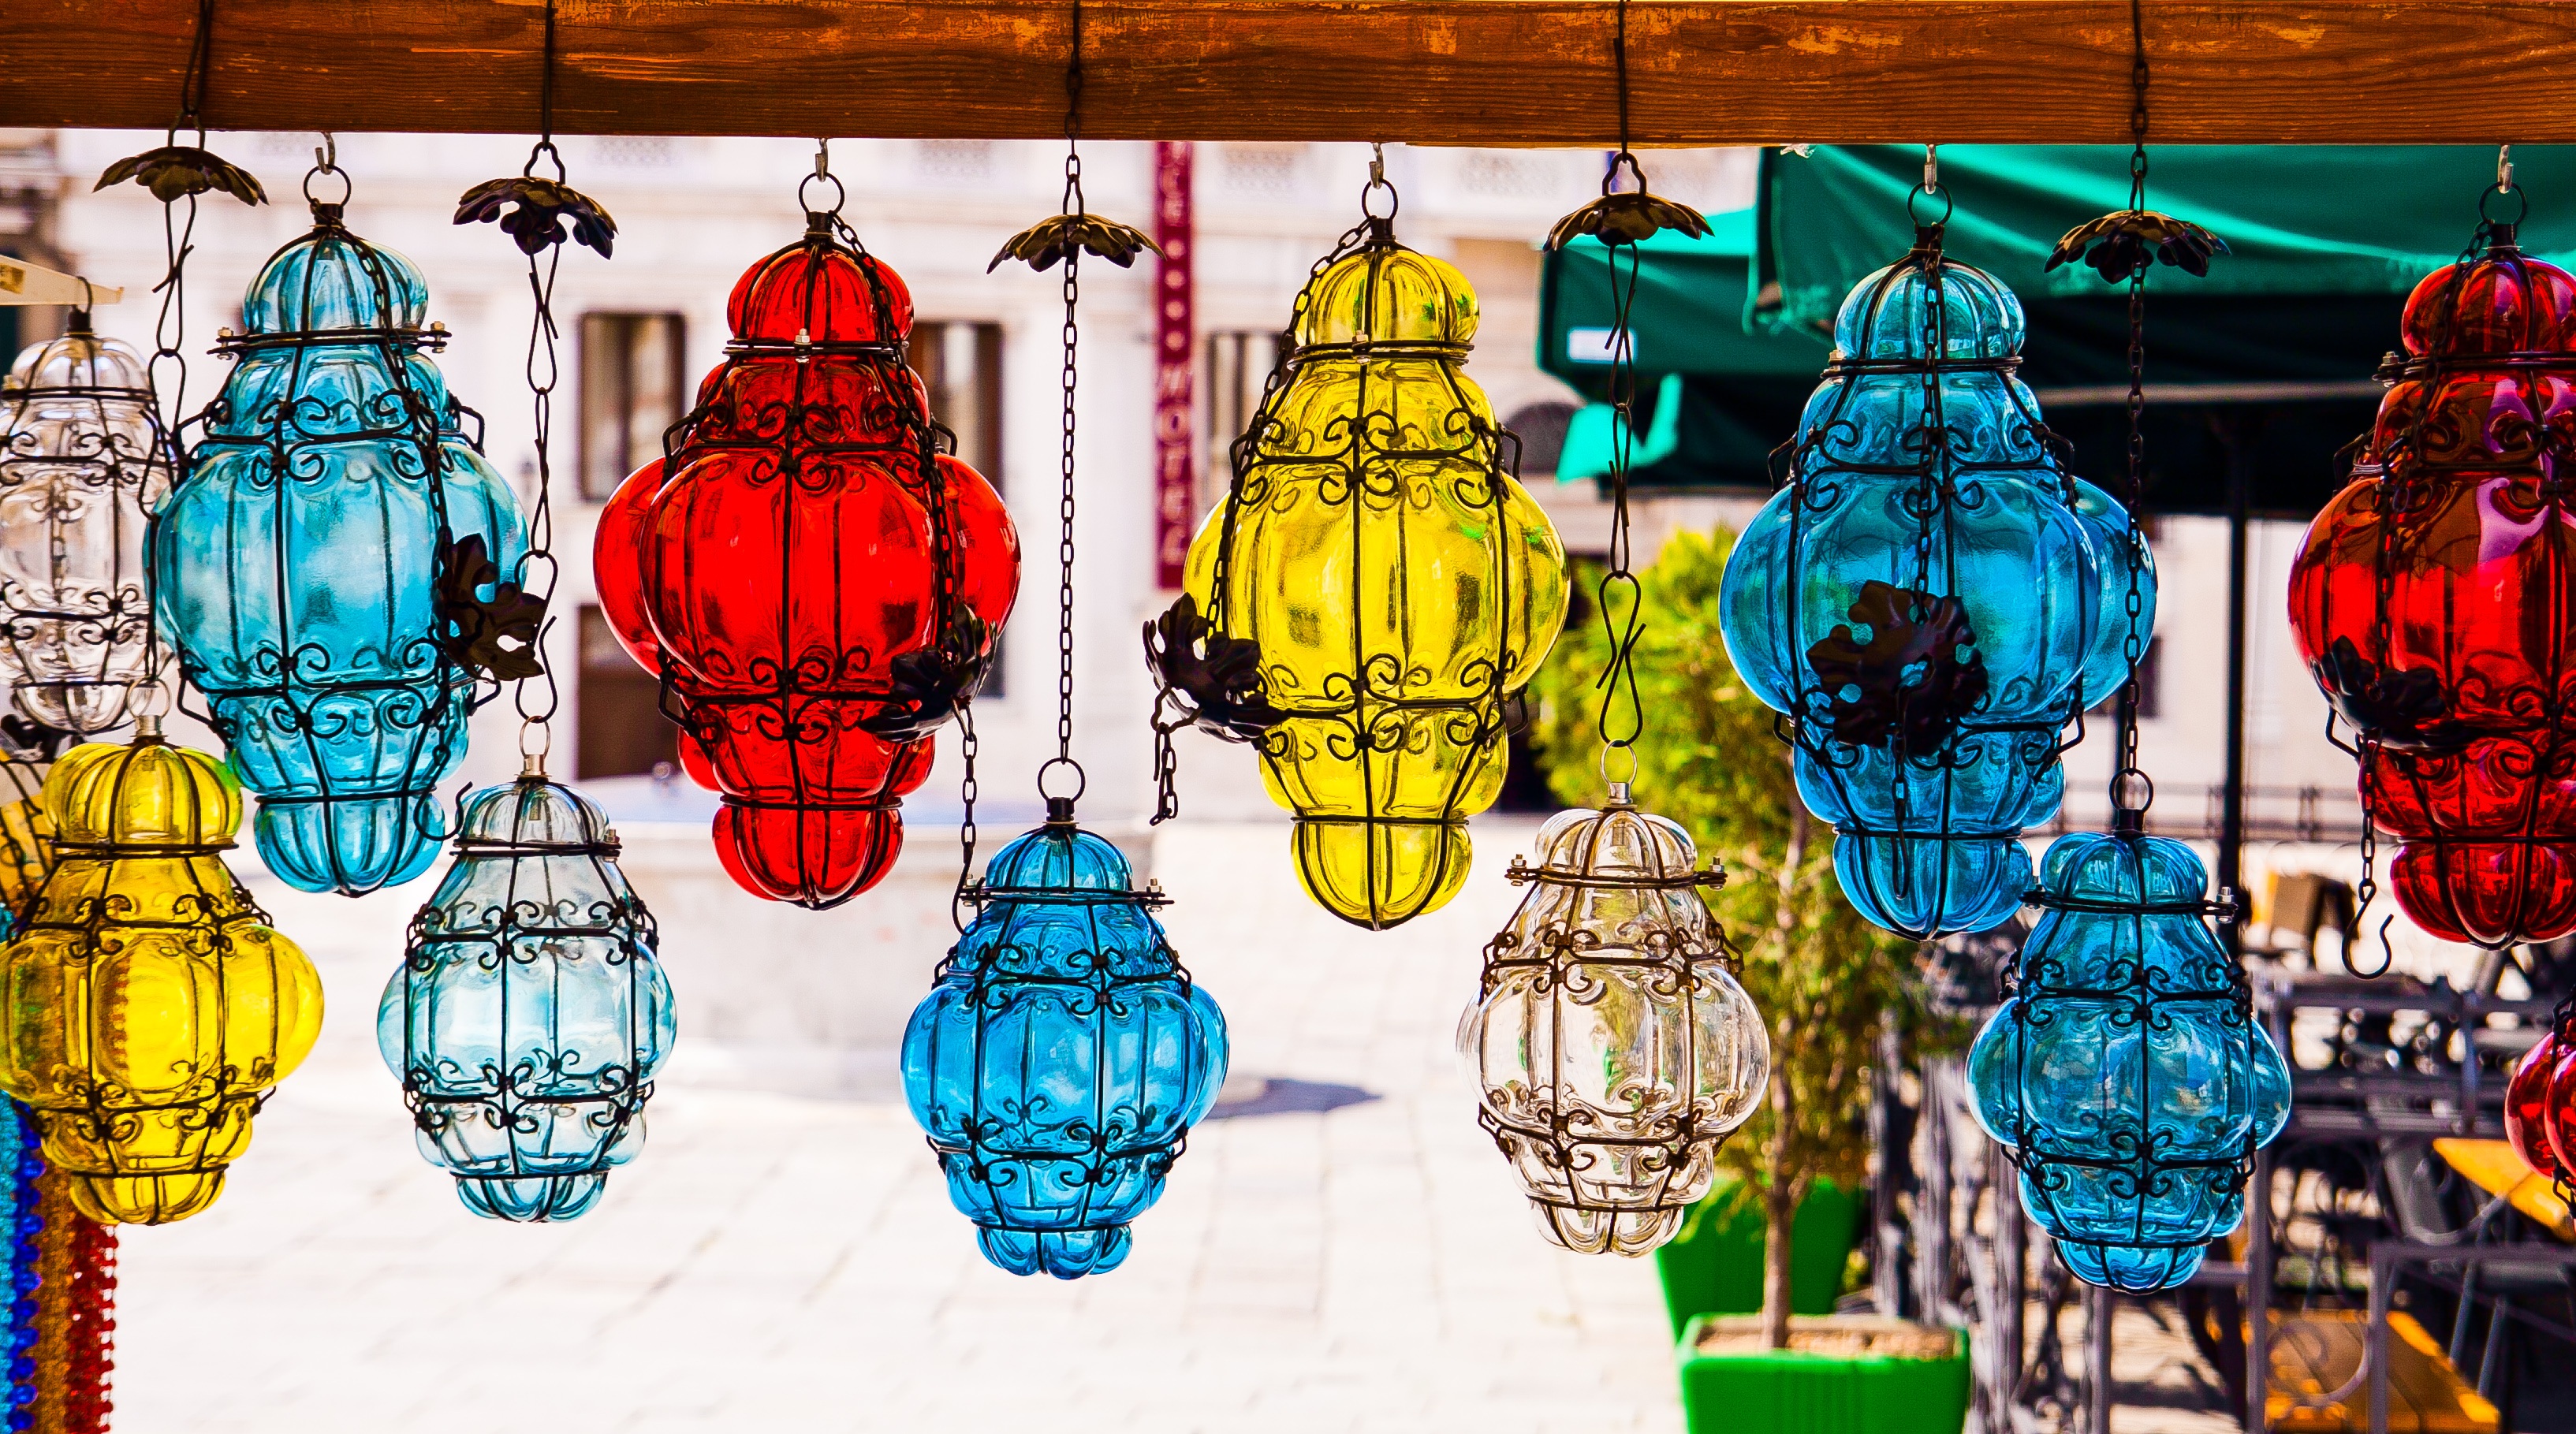
light, window, glass, pattern, color, lamp, art, colors, illustration, design, color lamps